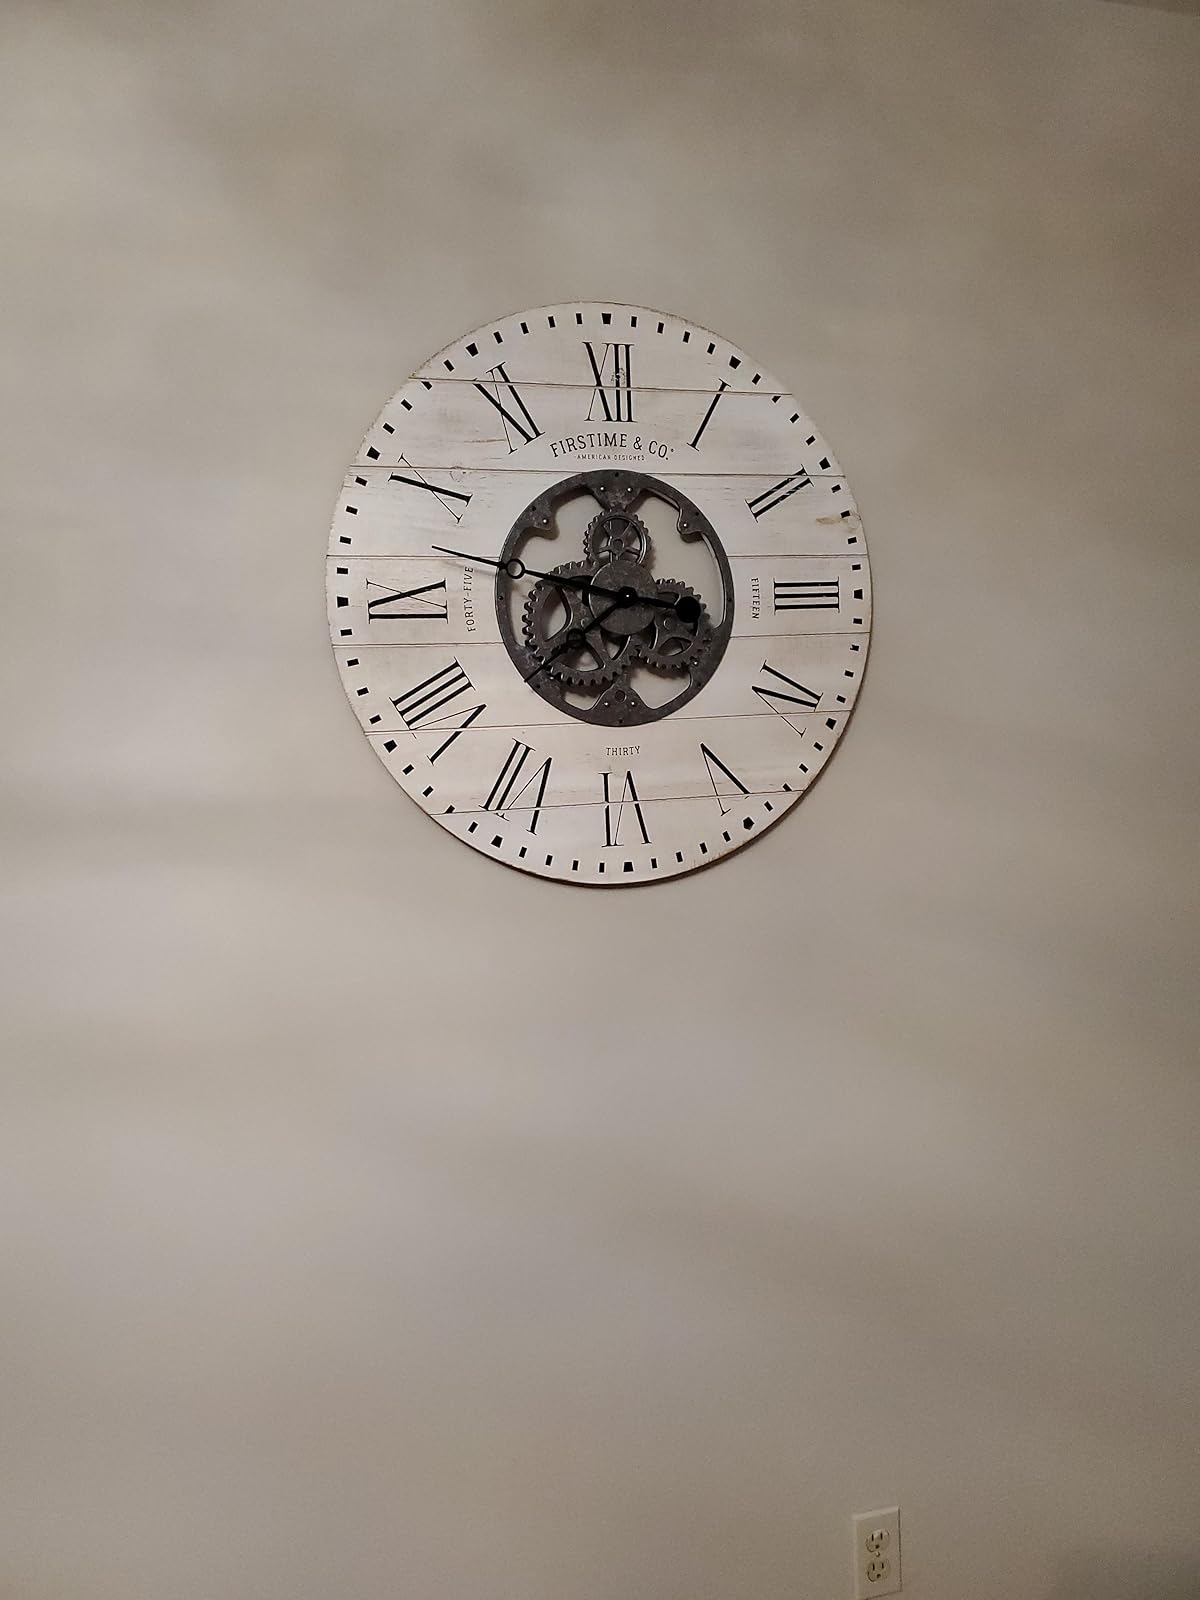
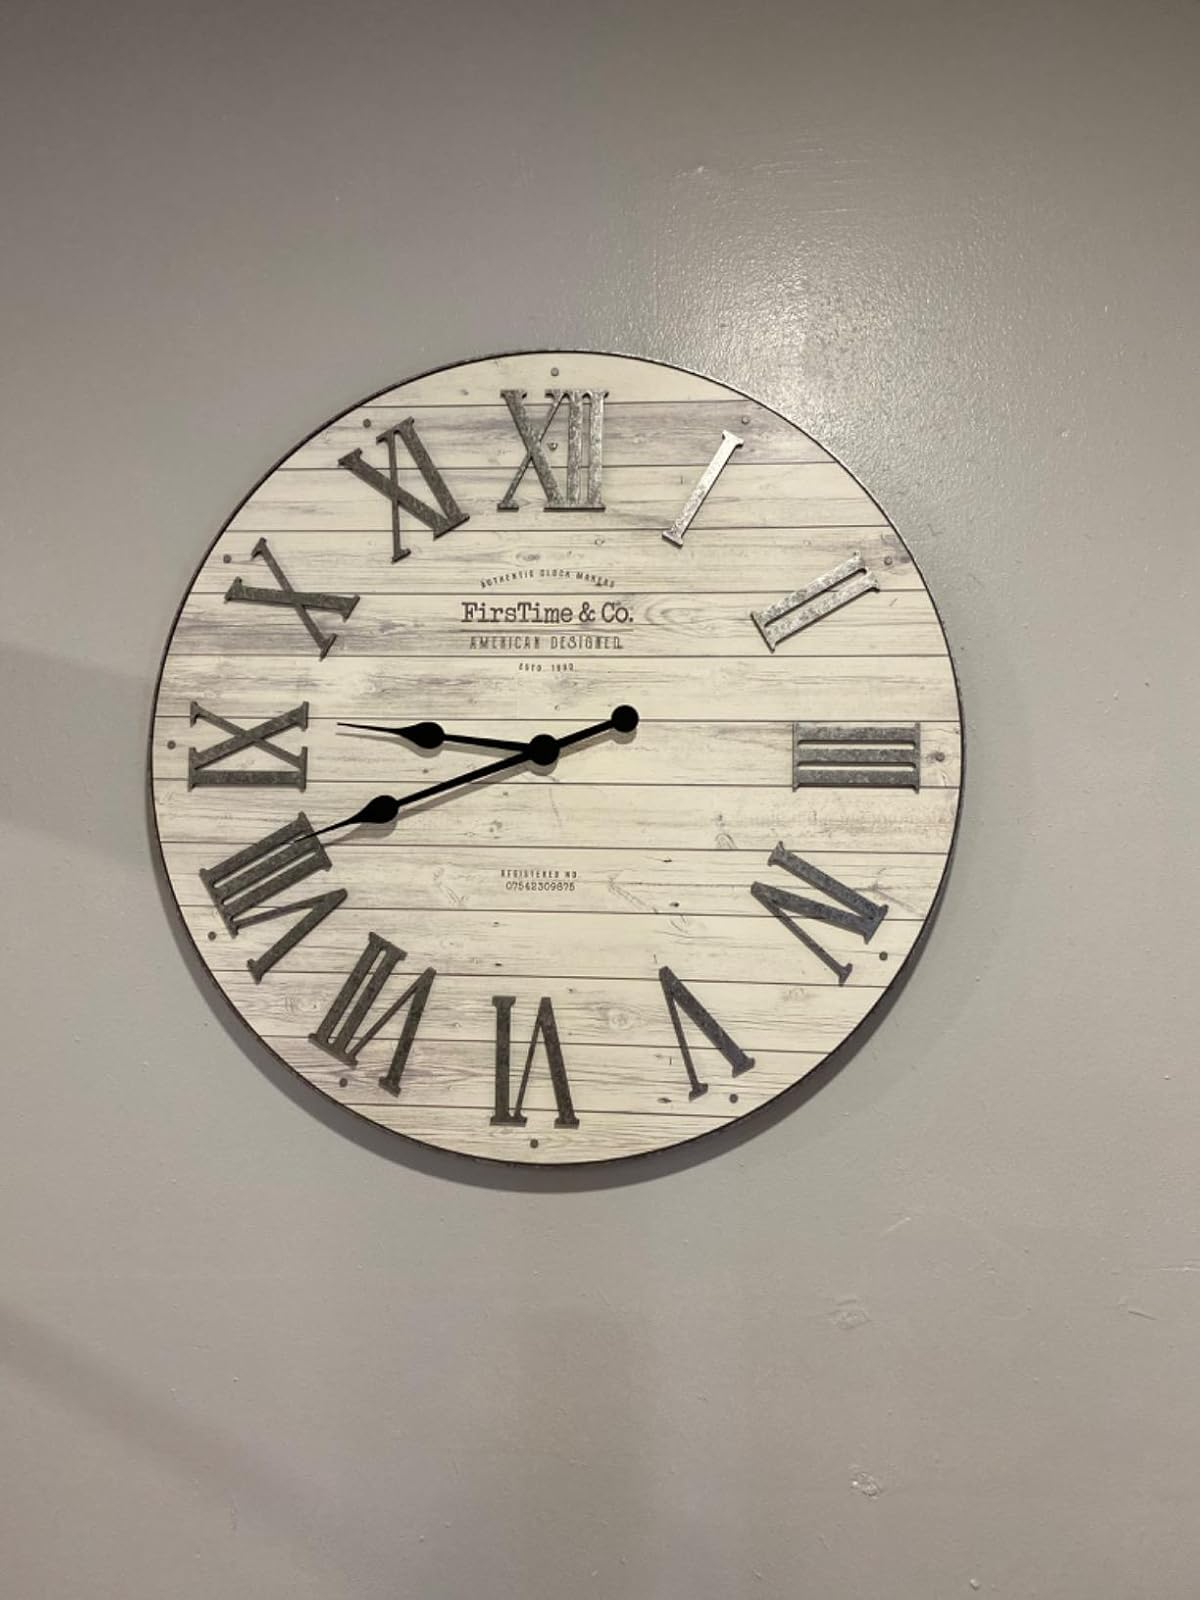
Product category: clock
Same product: no